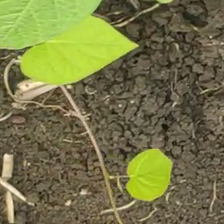
Weed species: Obscure_morning _glory(Ipomoea obscura)